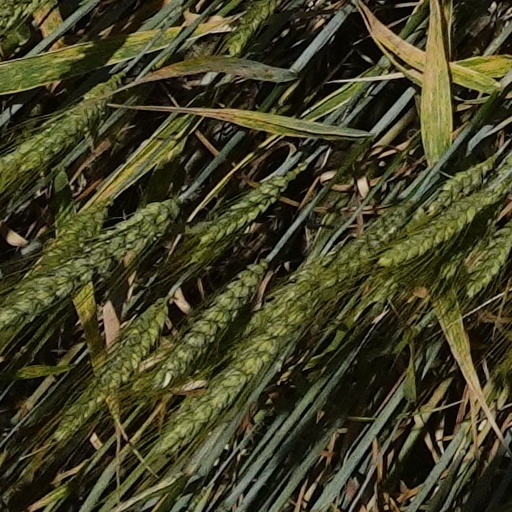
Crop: wheat